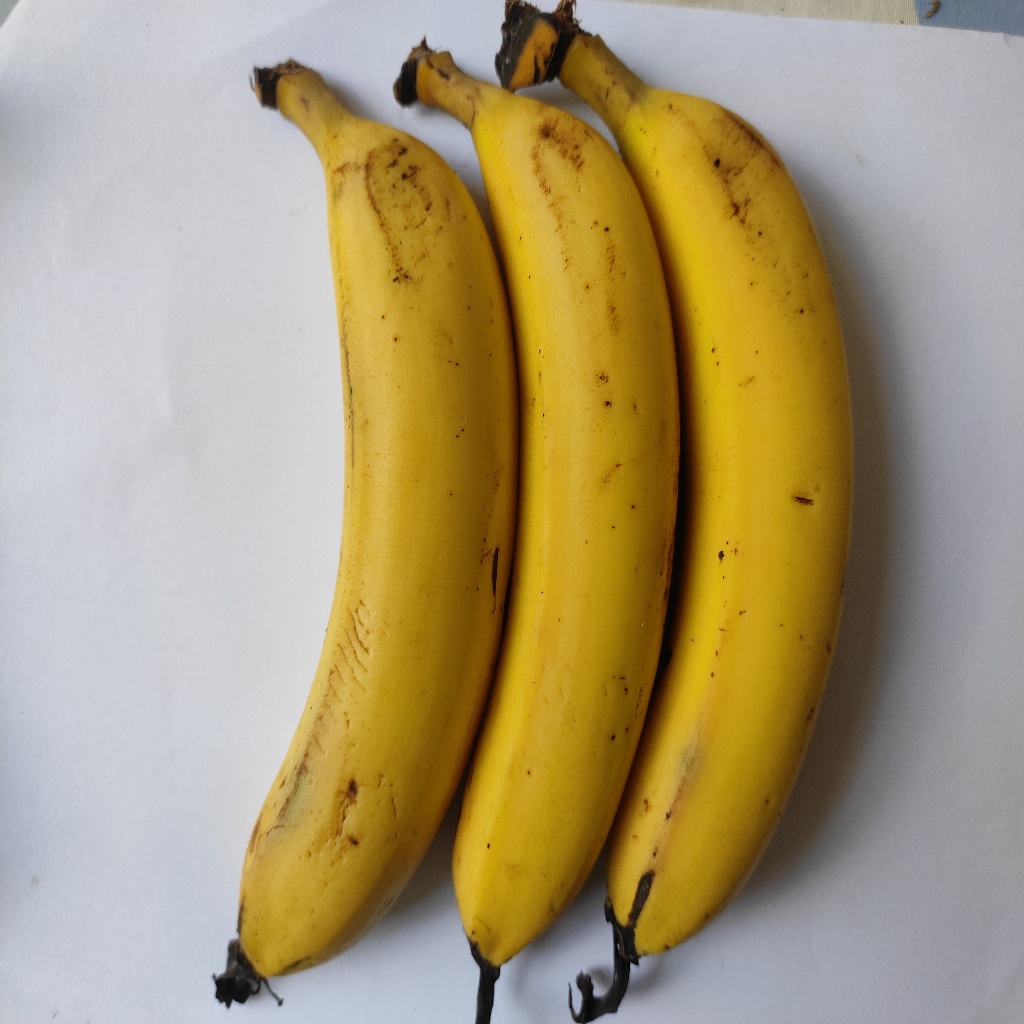
Crop: banana
Quality class: Class_A